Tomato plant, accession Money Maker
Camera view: vertical (180 deg); turntable rotation: 300 degrees
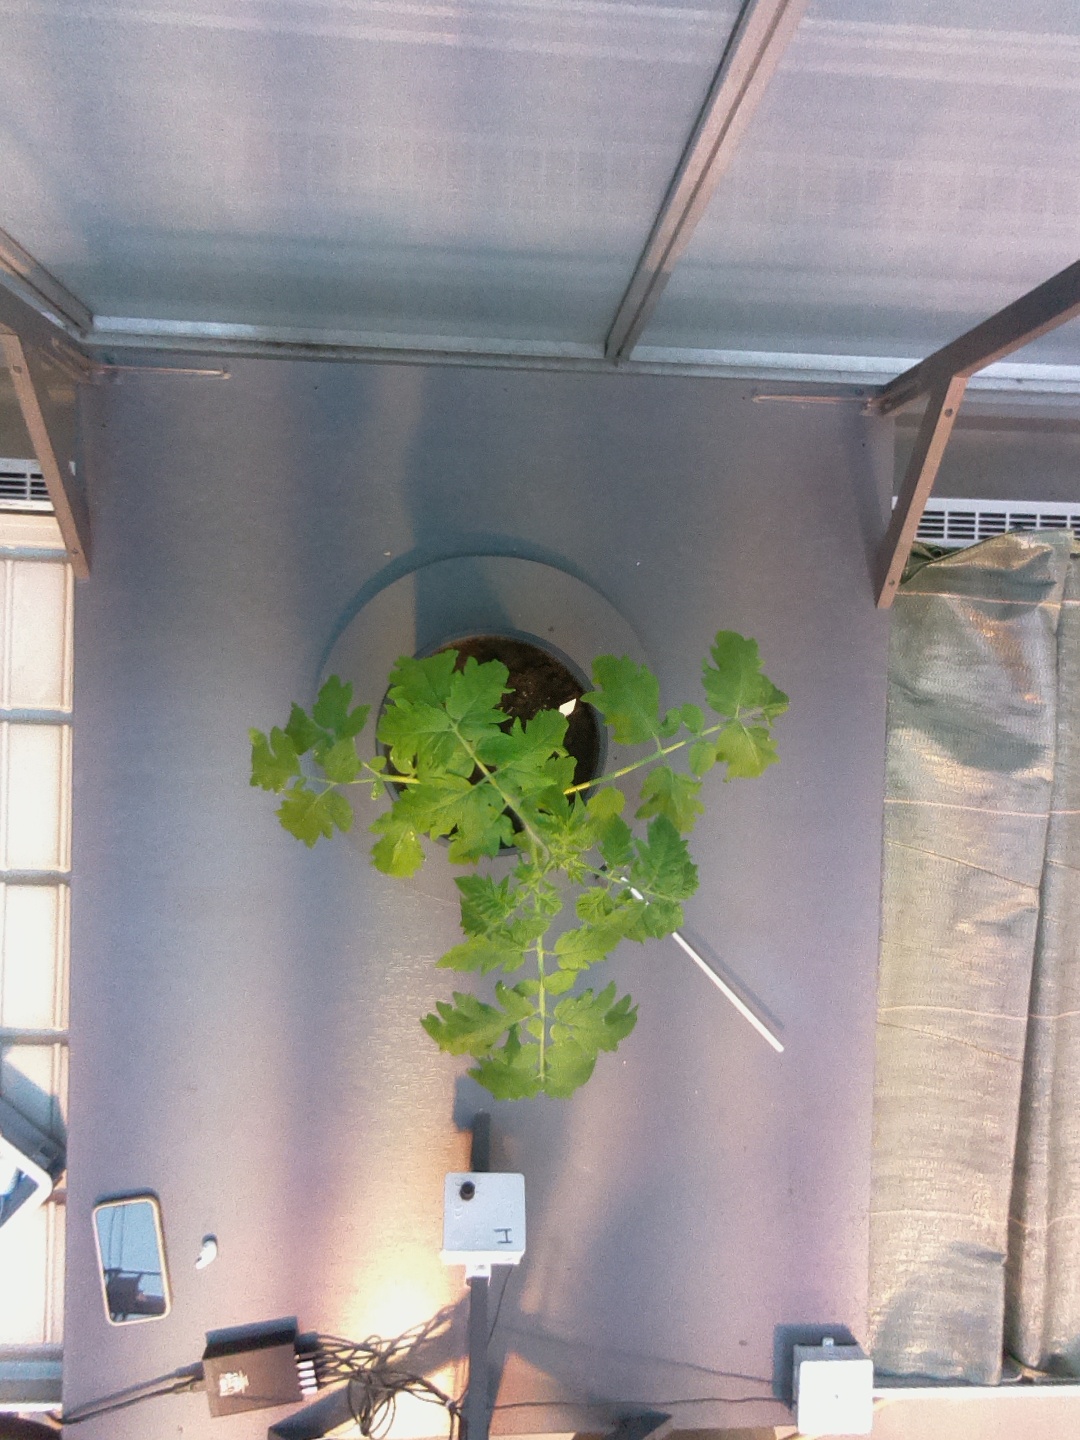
BBCH growth stage 14: 8 of true leaves visible